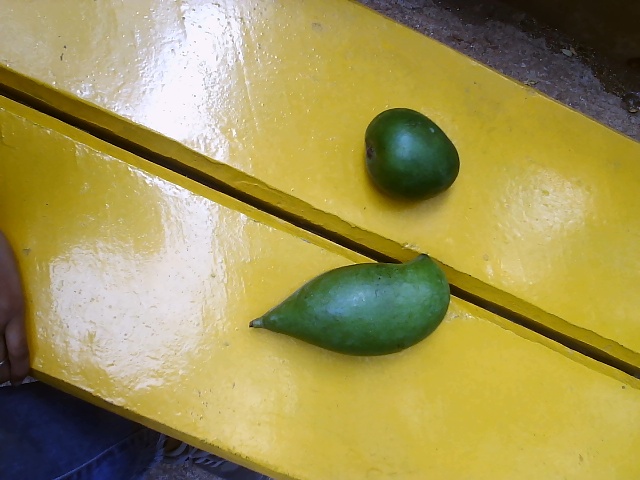
Label: Raw_Mango